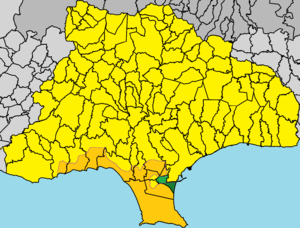
Tserkézi ou Tserkéz Tsiftlík est un village de Chypre de plus de 50 habitants.